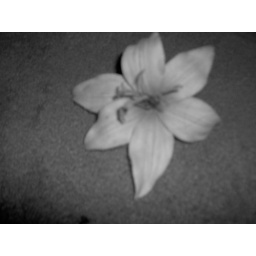
A fake flower I found on the floor in a grocery store once.